The King and I (1956 film)

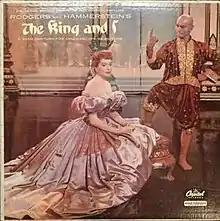
1956 soundtrack album cover, with Deborah Kerr and Yul Brynner

The film soundtrack album was first released on Capitol Records, supervised and conducted by Alfred Newman in association with Ken Darby. The album restored three songs recorded for the film but not included in the final release print: "My Lord and Master", "I Have Dreamed", and "Shall I Tell You What I Think of You?". The latter two were filmed, but no footage survives. Added to the original LP and CD releases of the film was a seven-minute overture not heard at the beginning of the film. The album was first issued only in mono in 1956, but, as with the Rodgers and Hammerstein films "Oklahoma!" (1955) and "Carousel" (1956), the sound on the film had been recorded in what was then state-of-the-art stereo, which made it possible, with the advent of stereo on records, for Capitol to release a stereo version of the soundtrack album in 1958. As with "Oklahoma!" and "Carousel", the recording lathes of that time made it necessary for part of the album to be omitted in the stereo version, so half of "Getting to Know You" was cut in that edition.